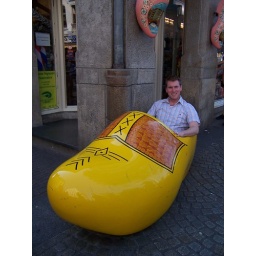
me in a wooden shoe